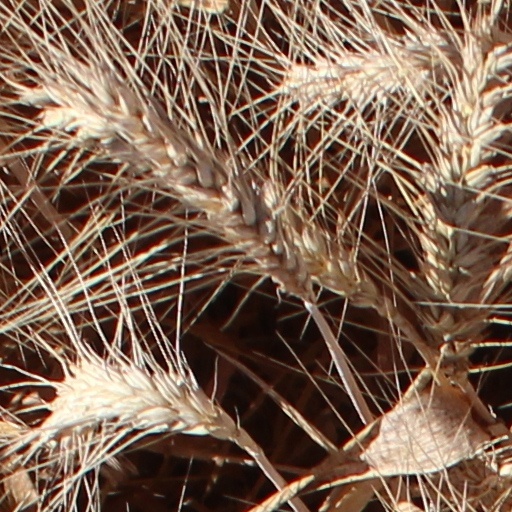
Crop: wheat